Zoloti Vorota (Kyiv Metro)

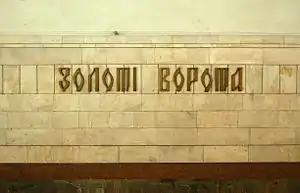
Close-up of the gold name inscription which was carried out in an ancient Rus'-style font

The Zoloti Vorota station features a number of distinct mosaic decorations, which were completed by artists Hryhoriy Korin and Volodymyr Fedko. There are a total of 80 large mosaic pieces; they run in a clockwise direction around the station, depicting the history of Kievan Rus. The two artists, accompanied by the station's lead architect Vadym Zhezherin, concluded that the station should be decorated with mosaic pieces of historical significance of the period leading up to the Mongol invasion of Rus'. Korin completed the mosaics in either ends of the station and the large ceiling arches, while Fedko was completed the unique images relating to Kievan Rus' and the smaller arches in between each of the station's pillars.